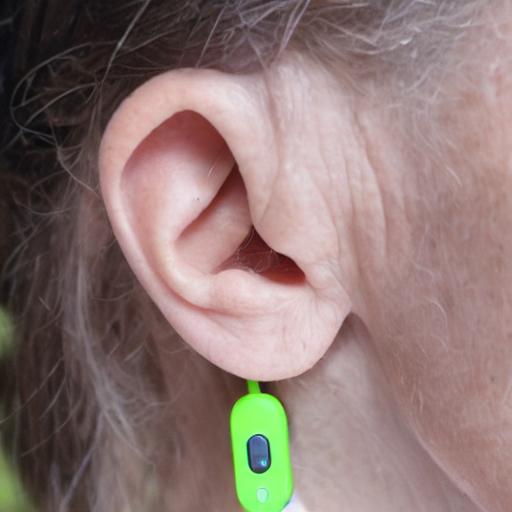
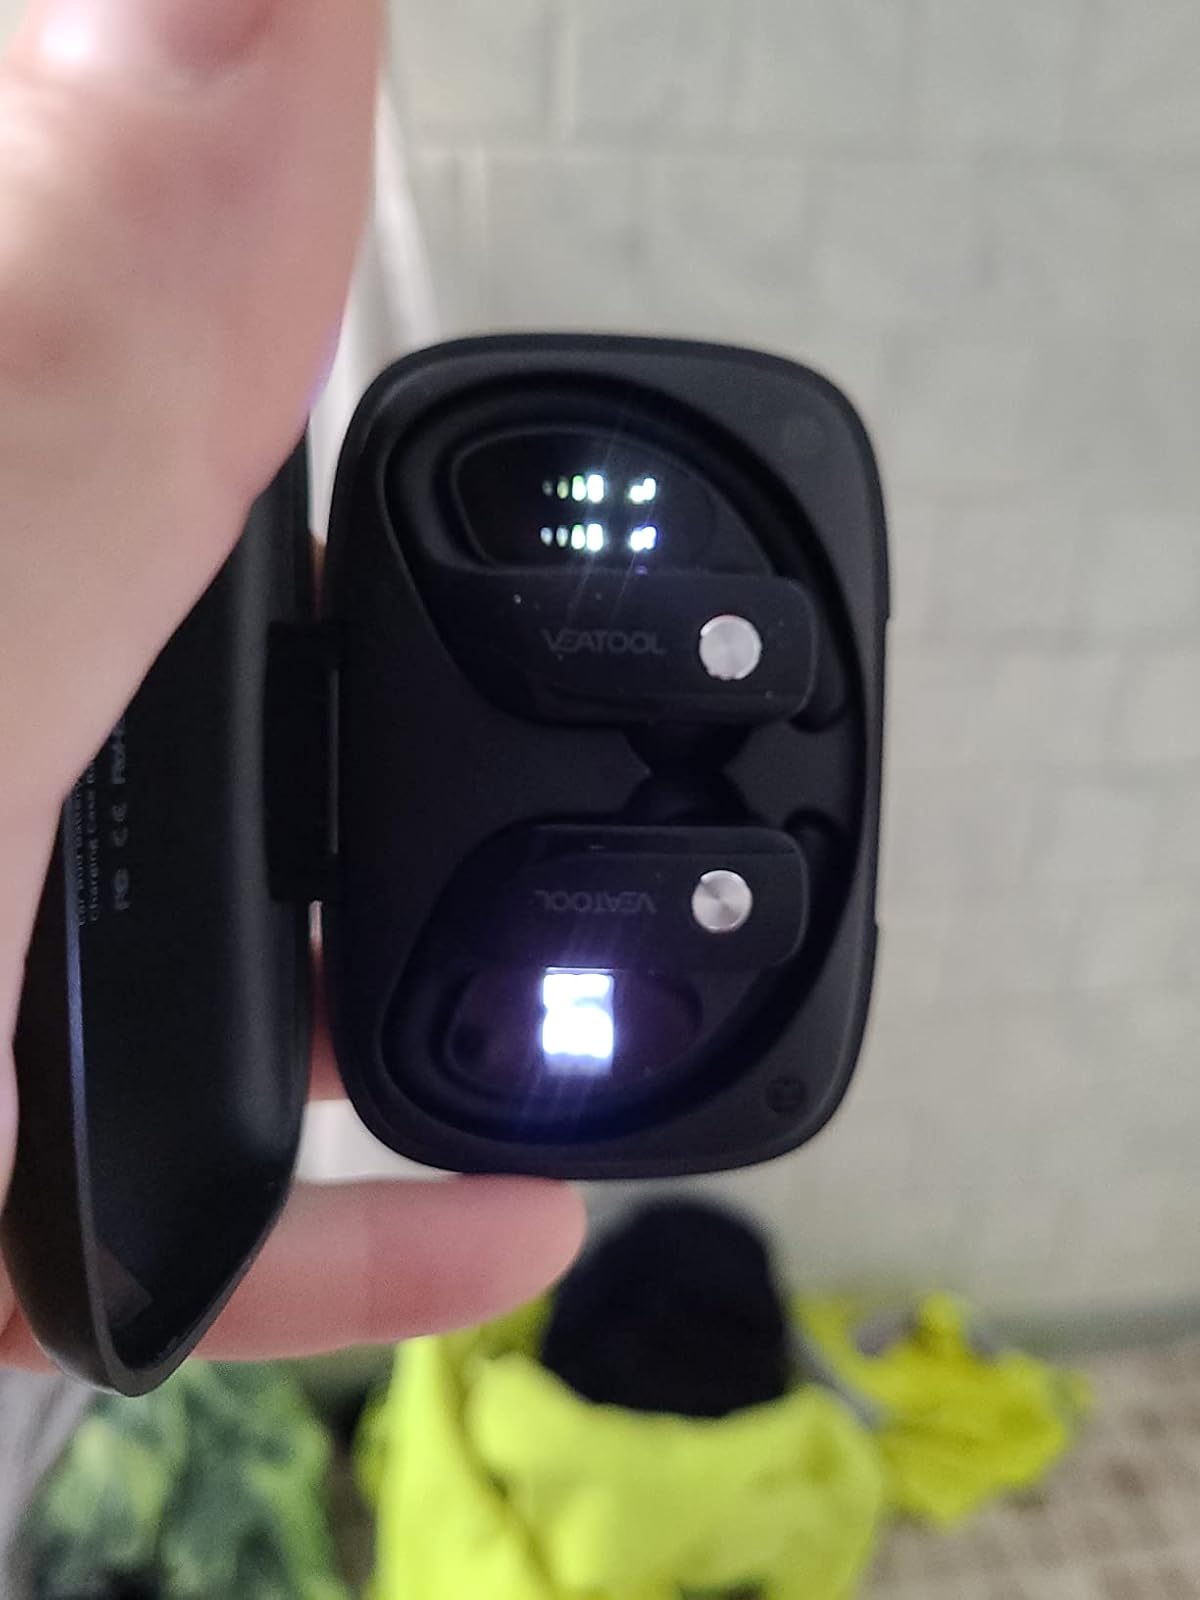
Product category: earbuds
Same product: no